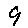
Label: 9